The Green Wave

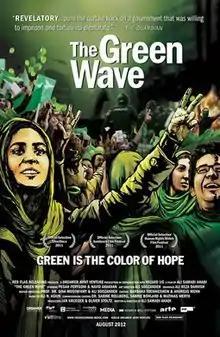
Film poster

The Green Wave is a 2010 documentary film directed by Ali Samadi Ahadi. It covers the 2009 Iranian presidential election protests and human rights violations in Iran. The film premiered at the 2010 Filmfest Hamburg.